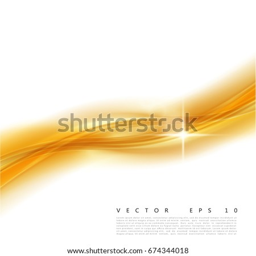
vector illustration of an abstract orange wavy background , smooth layered transparent yellow - orange wave , line with light effect .